Drake Farmstead

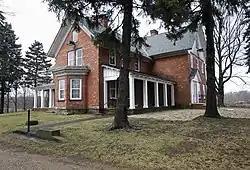

The Benjamin and Maria (Ogden) Drake Farm, also known as the Drake Farmstead, is a farmstead located at 927 North Drake Road in Kalamazoo, Michigan. It was listed on the National Register of Historic Places in 2012, and as of 2021 is open to the public as the Drake Farmstead Park.